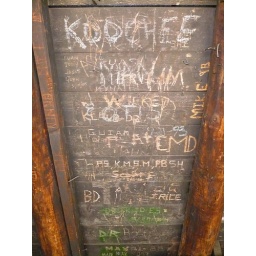
shelter in bear mountain state park